Raffi Ahmad

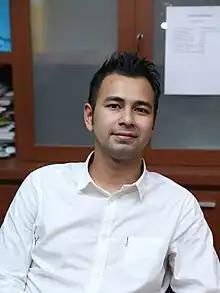
Raffi in 2020

Raffi Farid Ahmad (born 17 February 1987) is an Indonesian actor, presenter, singer, entrepreneur, media personality, and film producer. He is of the Sundanese and Pakistani descent and is the founder of RANS Entertainment.